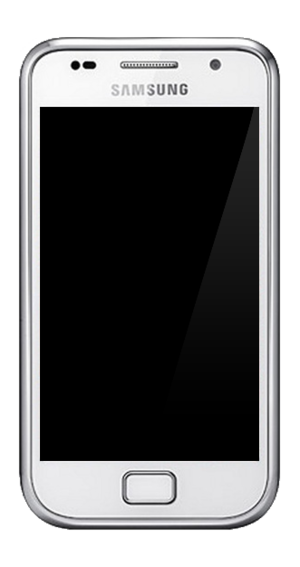
Le Samsung Galaxy S est un téléphone mobile de type smartphone sous Android disponible sorti en juin 2010. Il fait partie de la gamme Galaxy S.